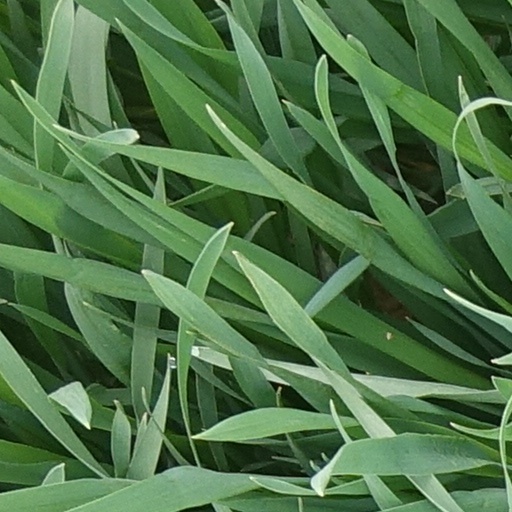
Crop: wheat